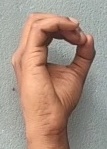
ASL sign: O